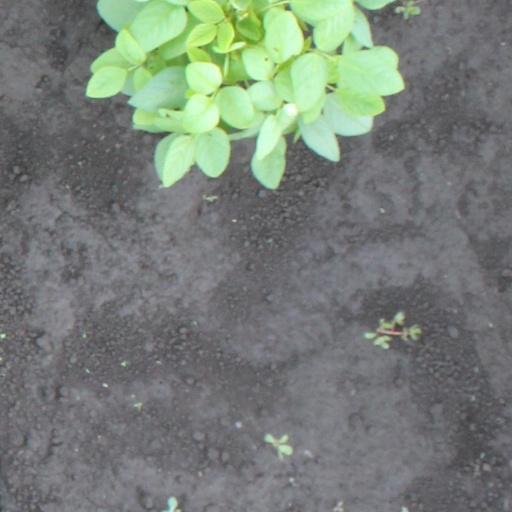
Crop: soybean